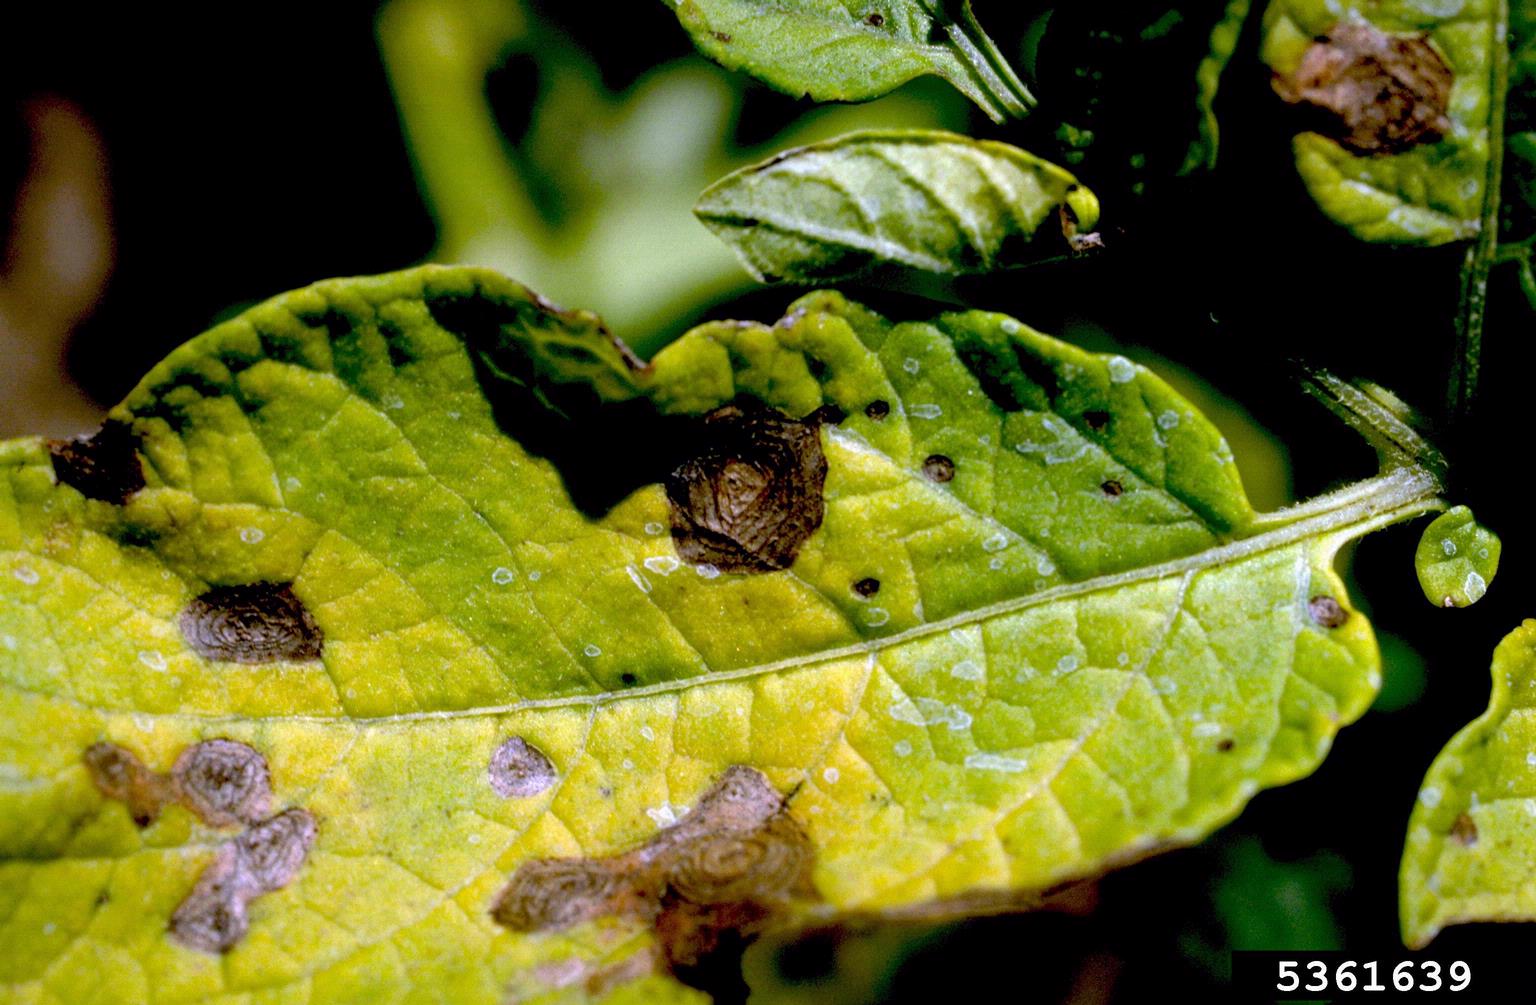
Labels: Potato leaf early blight, Potato leaf early blight, Potato leaf early blight